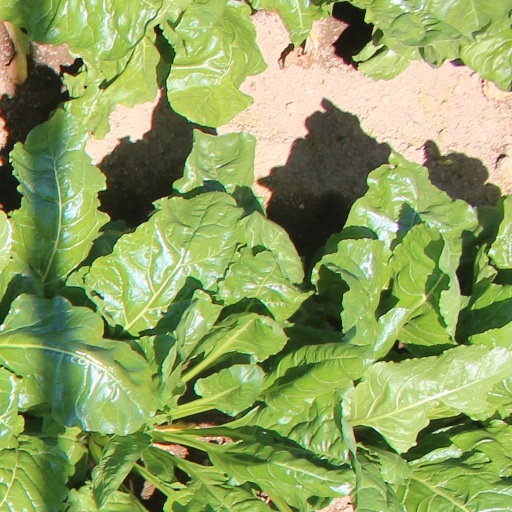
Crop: sugar beet